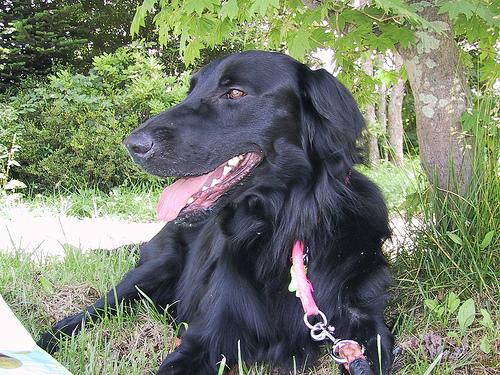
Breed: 206-n000047-flat_coated_retriever